Barry Hinson

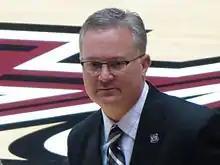

Barry Douglas Hinson (born May 12, 1961) is an American college basketball coach and most recently was the head coach of the Southern Illinois Salukis men's basketball team (SIU). He was born in Marlow, Oklahoma. Before SIU he was the Director of Men's Basketball Operations at the University of Kansas, head coach of Missouri State University and head coach of Oral Roberts University. On March 28, 2012, Hinson was announced the head coach of Southern Illinois University's men's basketball team.